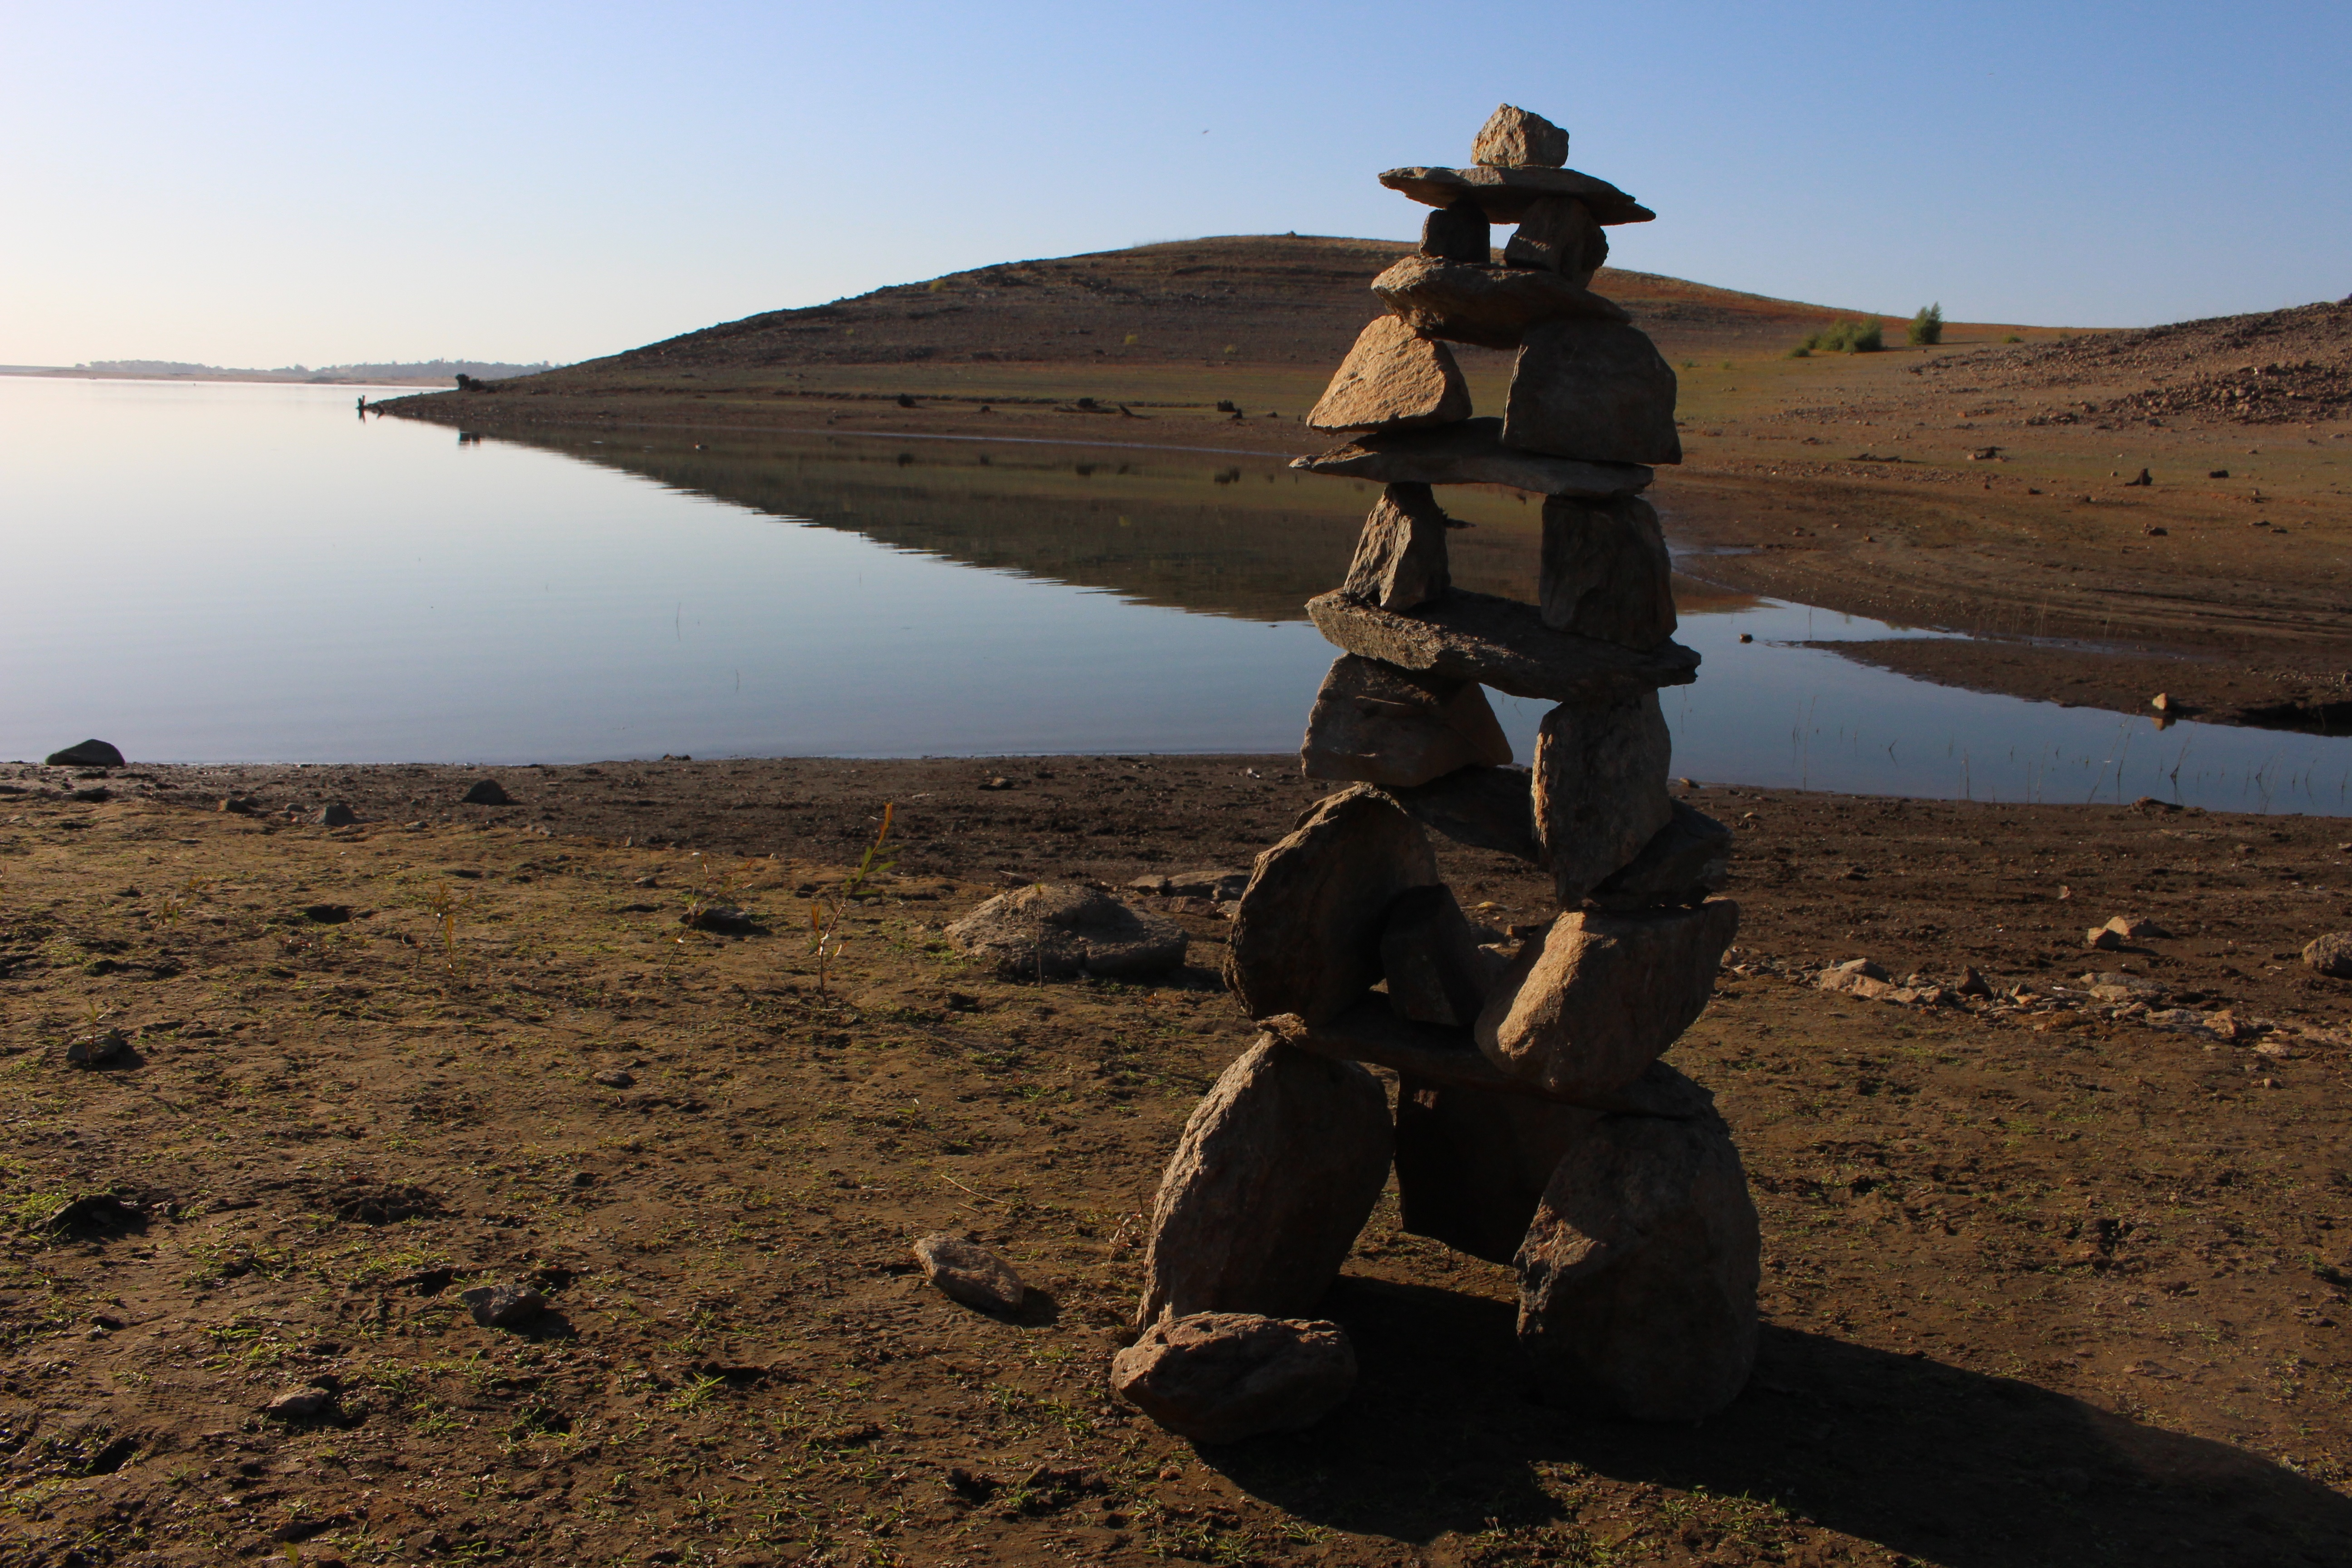
landscape, wilderness, lake, monument, natural environment